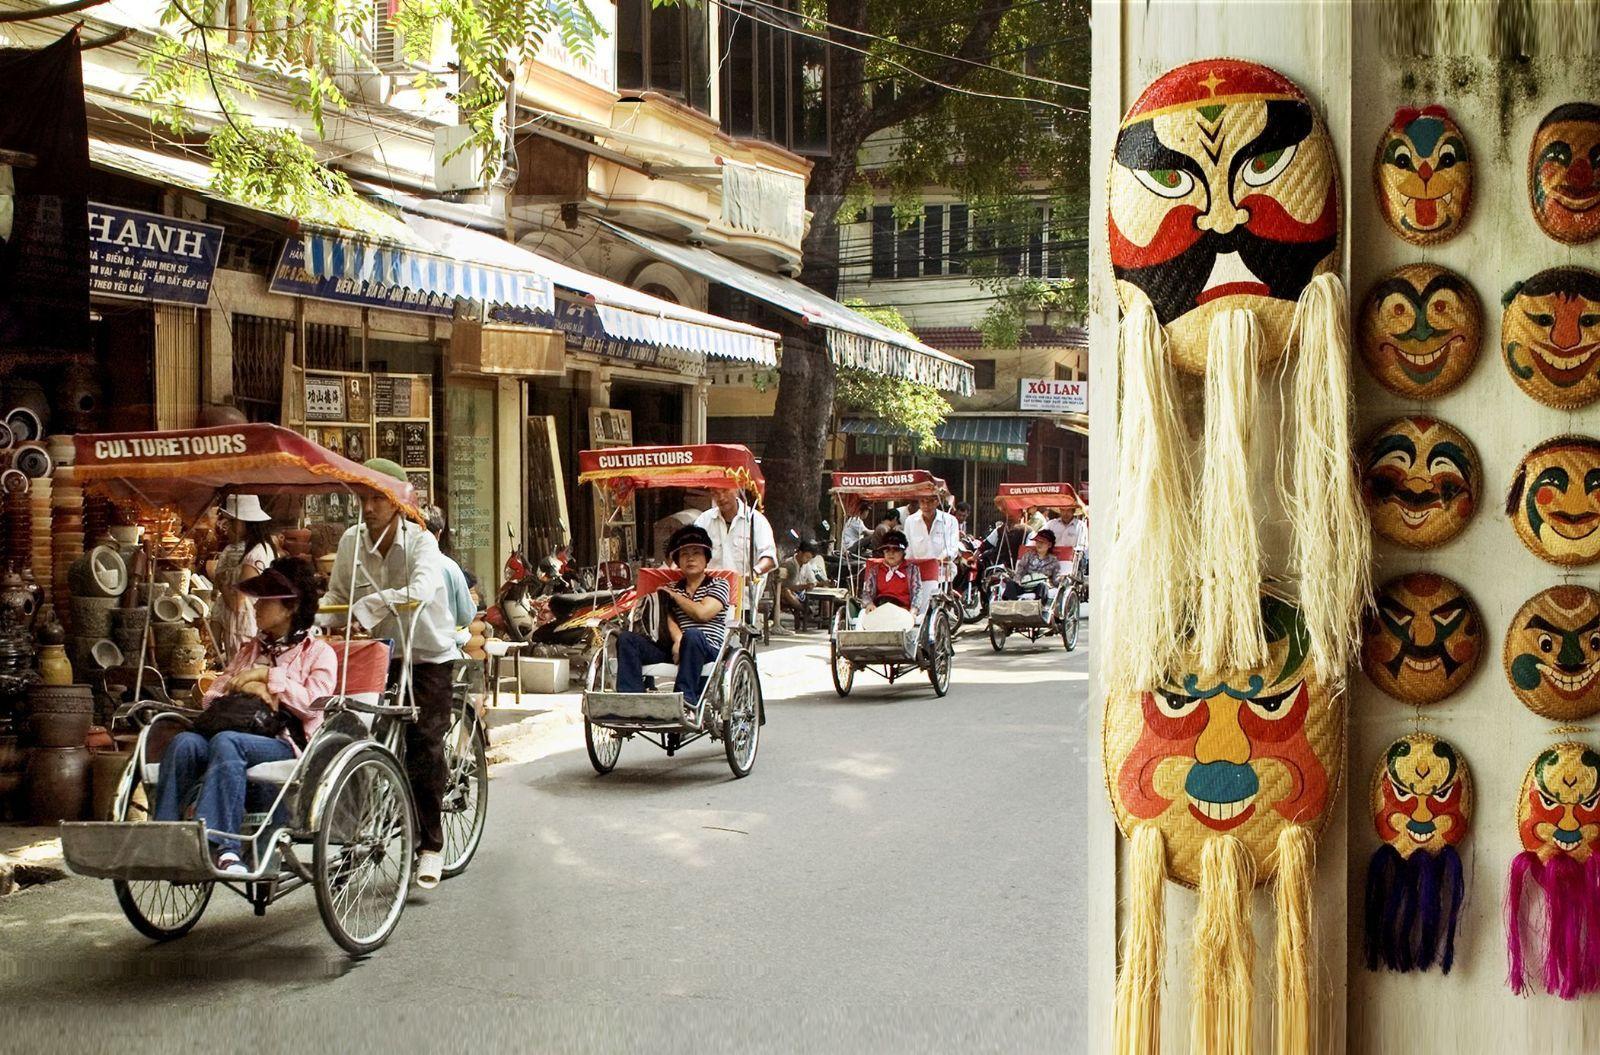
có một vài chiếc mặt nạ ở phía bên phải của bức ảnh